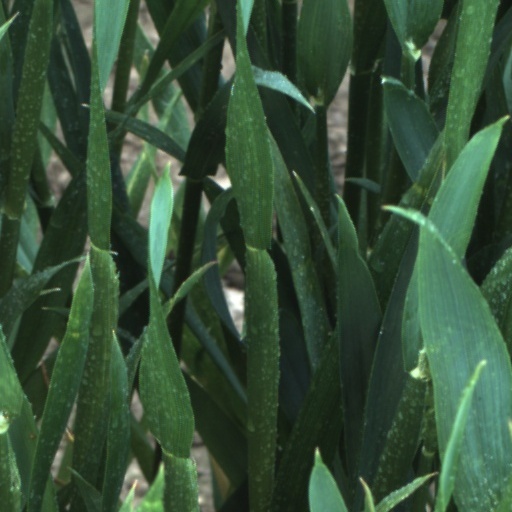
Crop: wheat